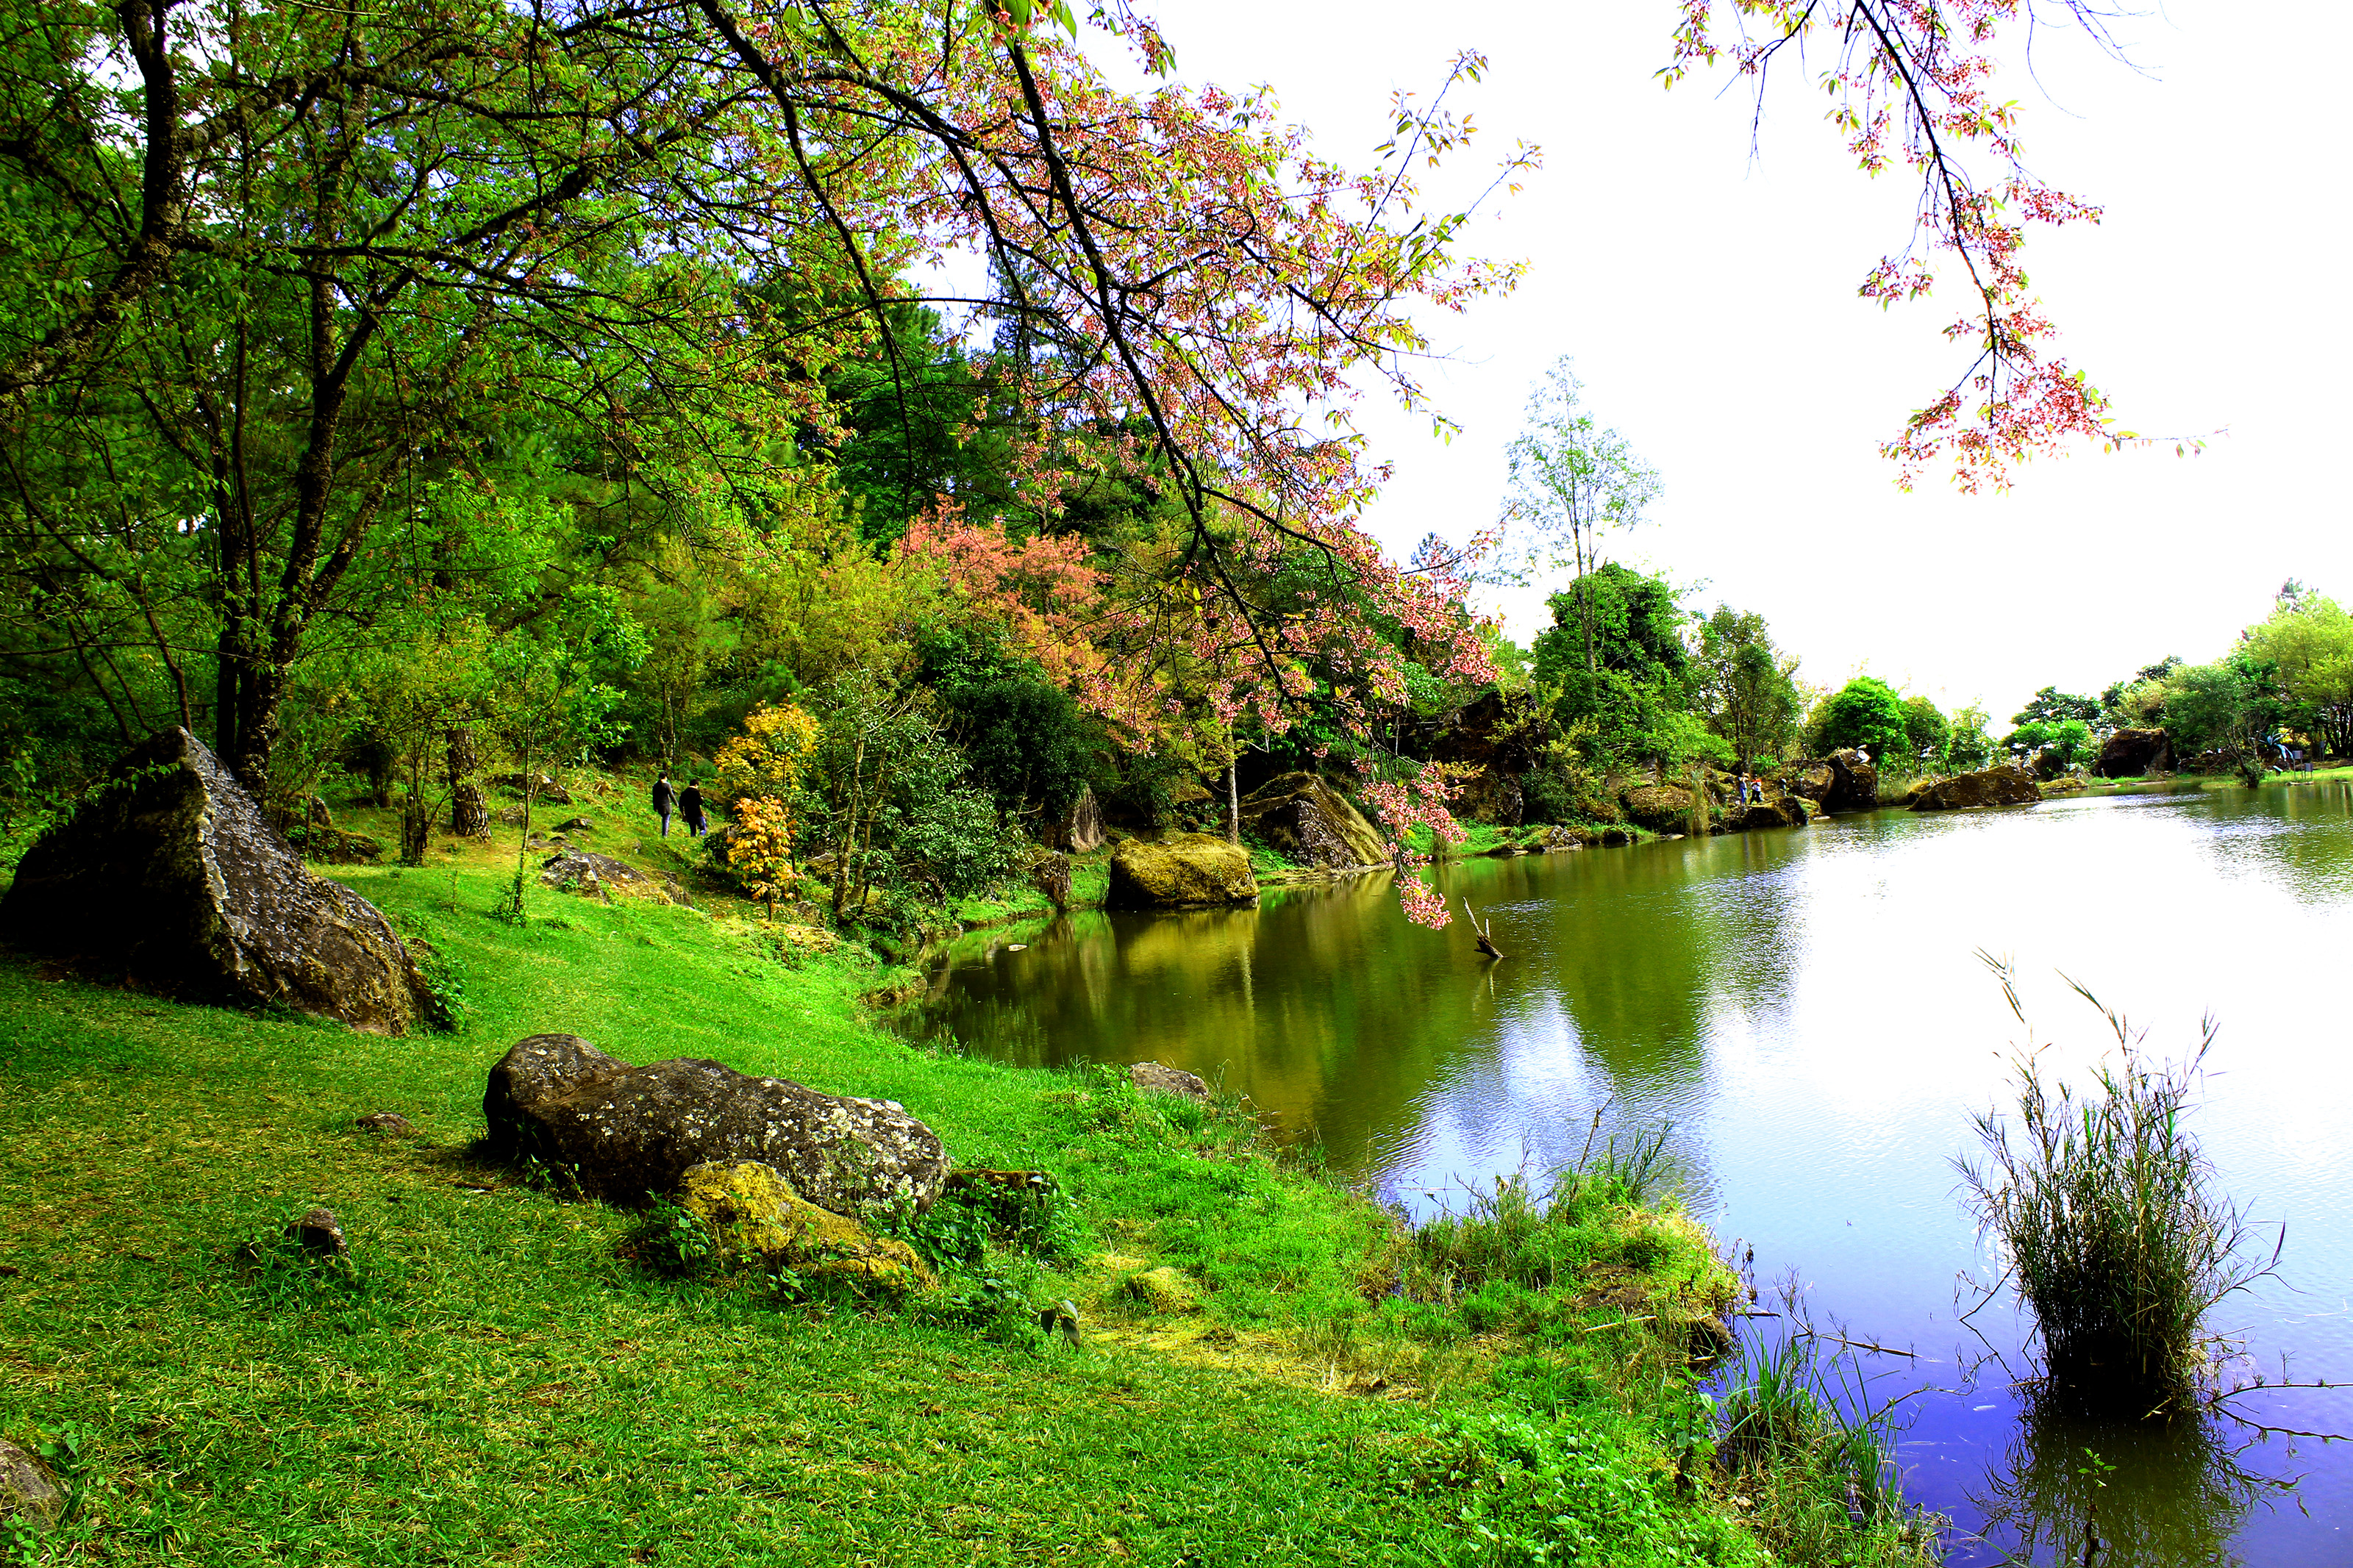
tree, nature, sakura, beautiful, pink, cherry, season, flower, spring, blooming, petal, thailand, branch, blossom, plant, natural, background, scene, bloom, garden, outdoors, thai, flora, botany, landscape, floral, beauty, blossoming, park, chiang mai, natural landscape, body of water, vegetation, water, bank, natural environment, water resources, nature reserve, pond, green, watercourse, river, reflection, riparian forest, wilderness, grass, lake, reservoir, leaf, sky, forest, fish pond, woodland, sunlight, riparian zone, lacustrine plain, wildlife, wetland, national park, rock, state park, stream